Havørn Accident

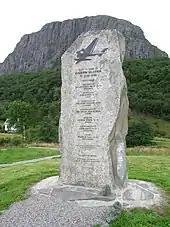
Memorial to those who died in the Havørn accident, 16 June 1936. The mountain peak in the background of this photo shows the crash site.

They started the ascent at 19:00 and reached the first shelf about two hours later. Here, a field radio was stationed. Later the same evening, they reached the main shelf where the aircraft body lay. Although finding the remaining bodies, the team only salvaged some post, concluding that it would be too difficult for them to take down the bodies. They were down again at 01:30. At 10:00 on 20 June, the team again ascended the mountain. Bernt Porten climbed halfway up at least a dozen times, taking water up and bringing down bodies wrapped in tarpaulin. All three bodies and the climbers were down again at 21:00.